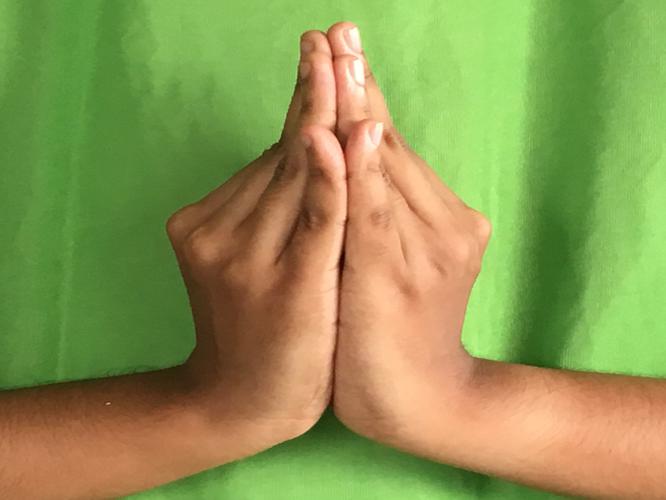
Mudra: Kapotham
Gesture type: double_hand